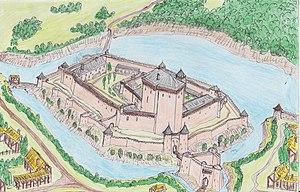
Dessin en couleurs montrant une reconstitution possible du château fort de Talmont-Saint-Hilaire à la fin du XIIe siècle ou au début du XIIIe siècle, sous forme de vue aérienne depuis le Nord-Ouest.
Le château de Talmont est un château médiéval en ruines qui se trouve sur la commune de Talmont-Saint-Hilaire, dans le département de la Vendée.